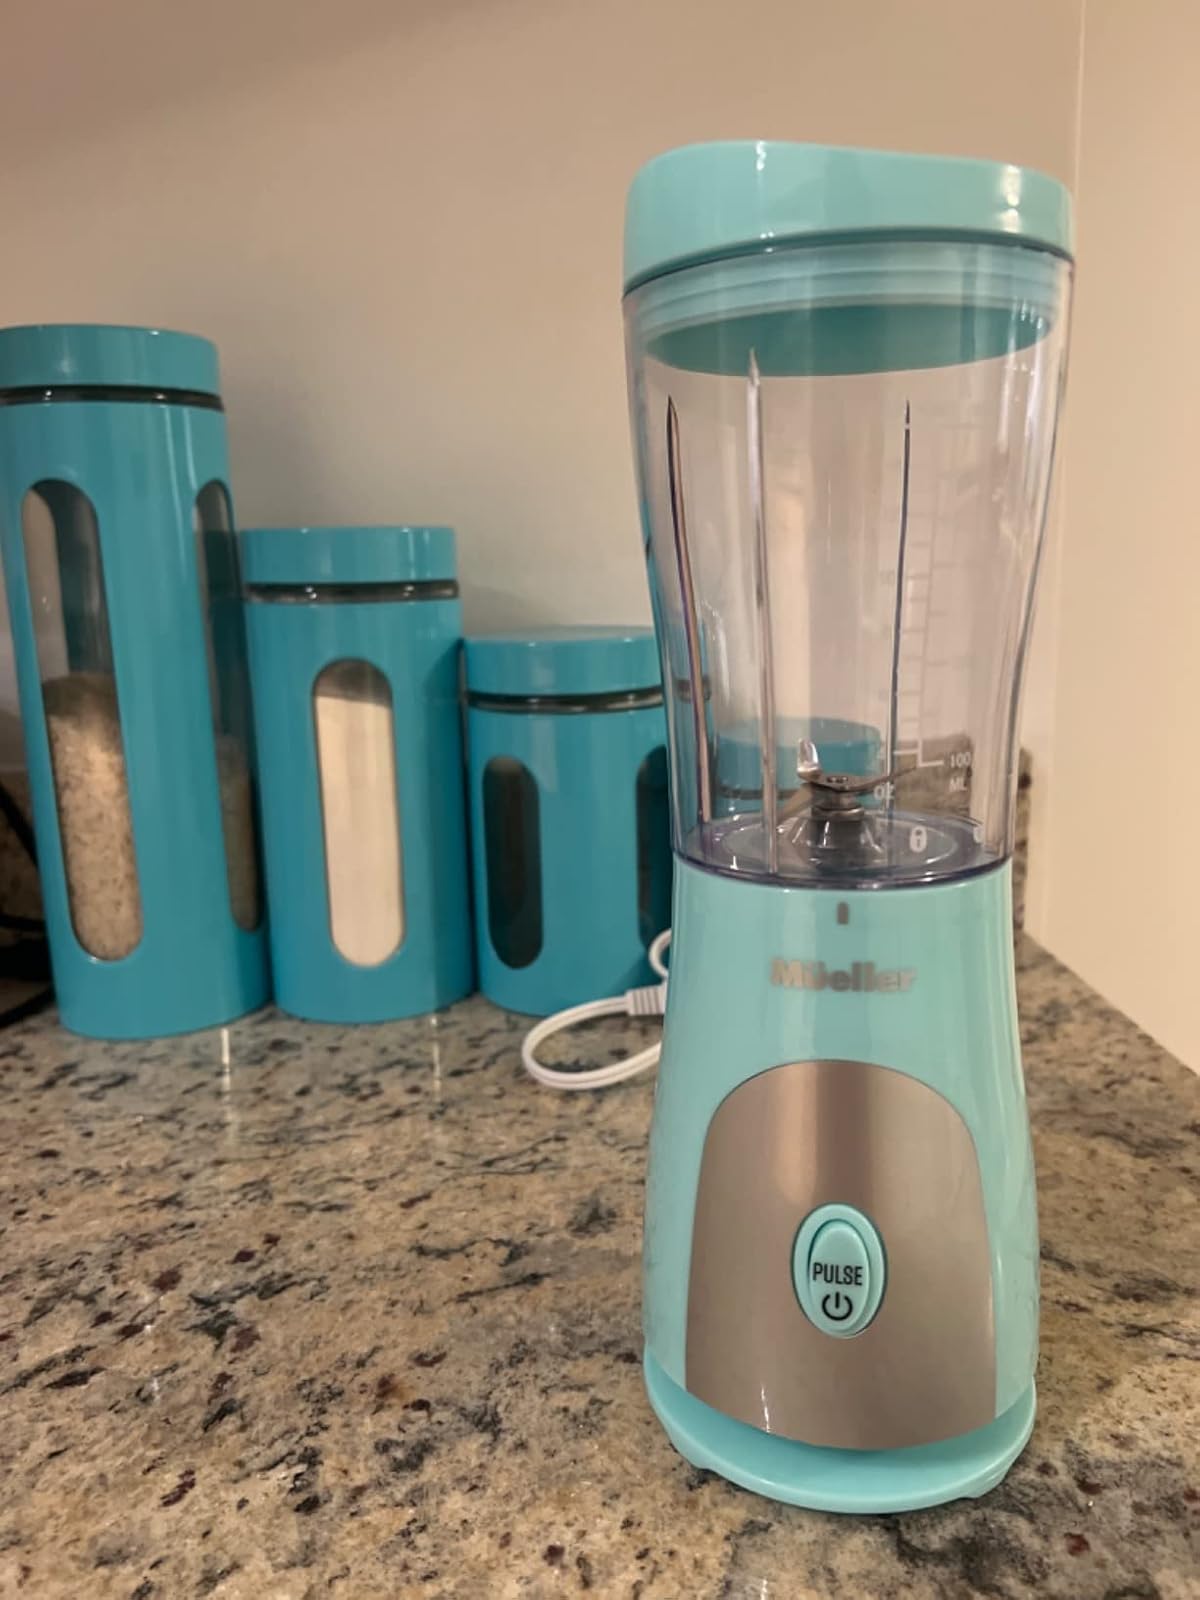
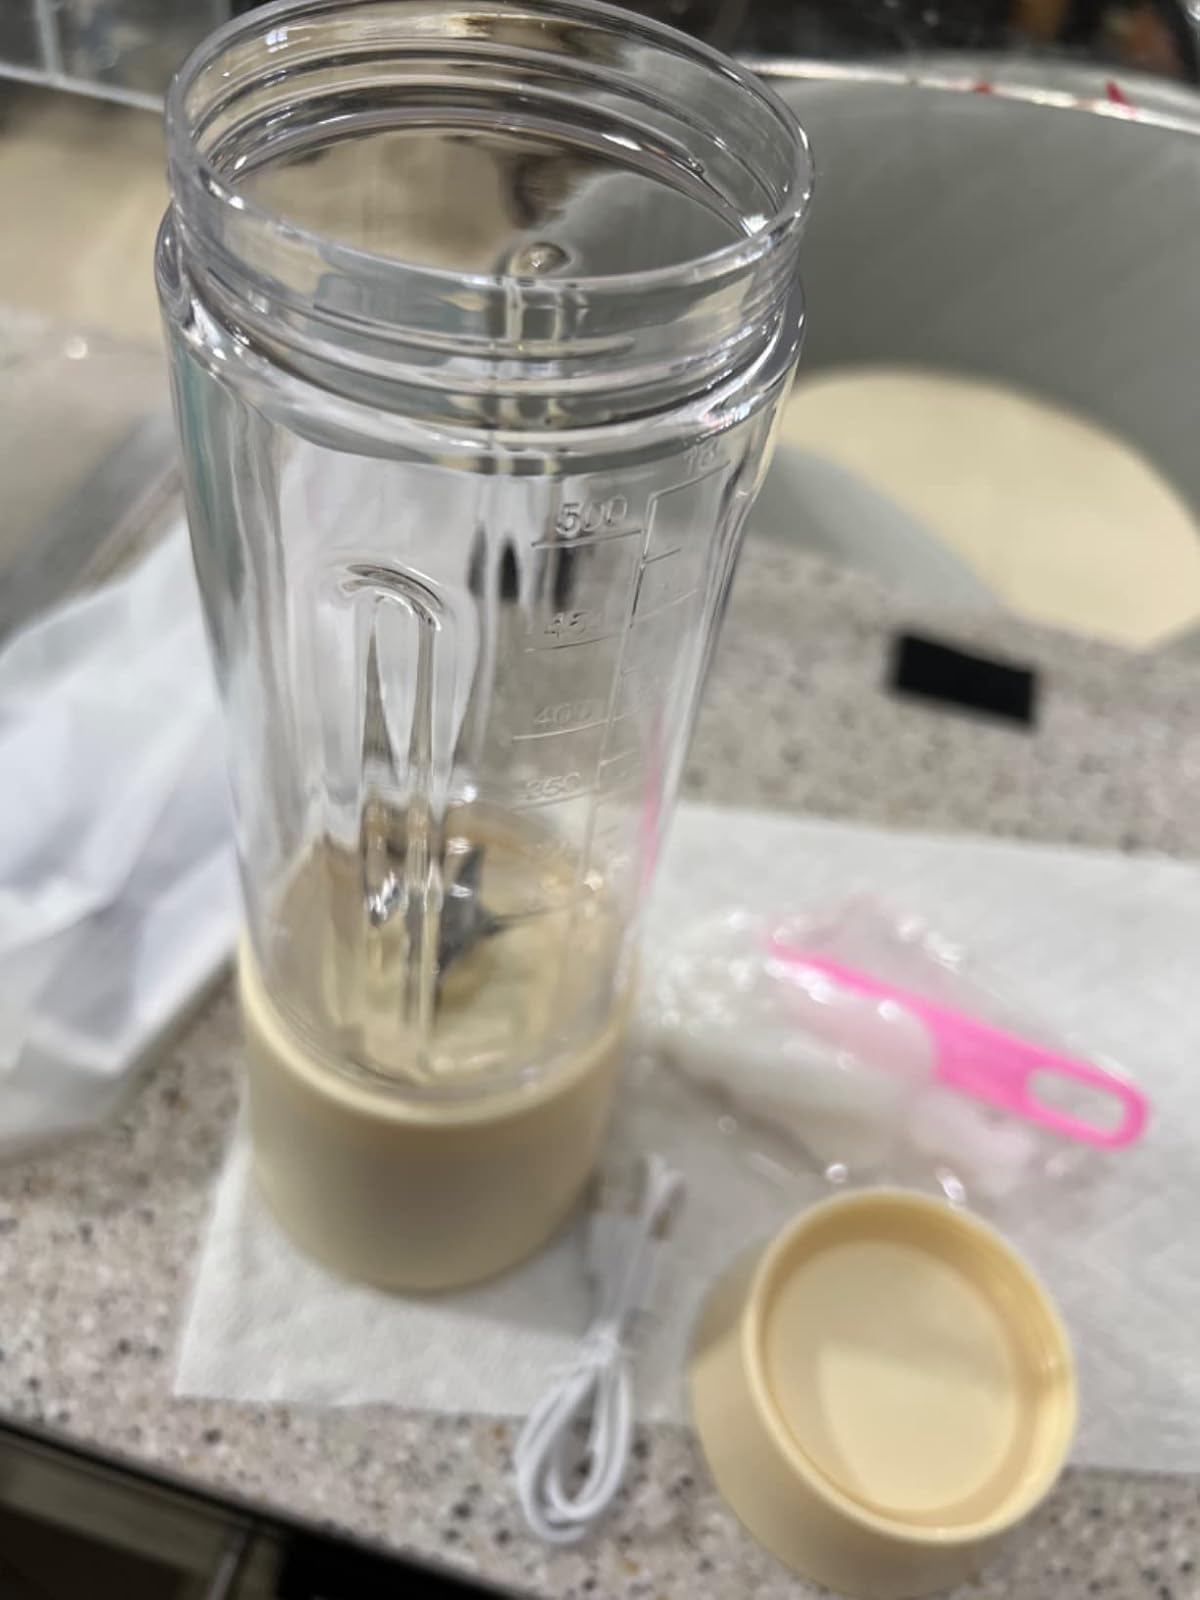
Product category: items_blender
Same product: no